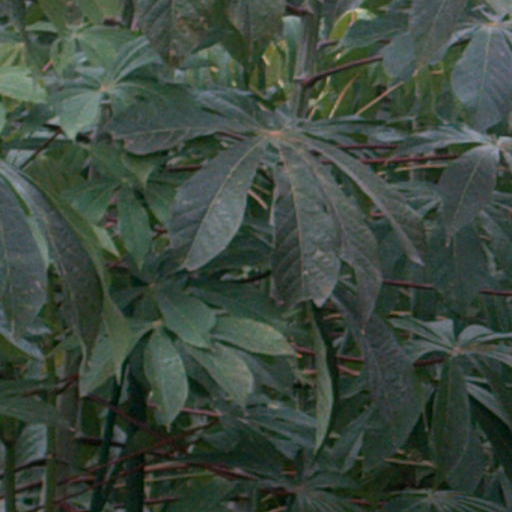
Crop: cassava